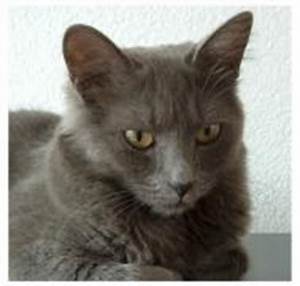
Label: gatto